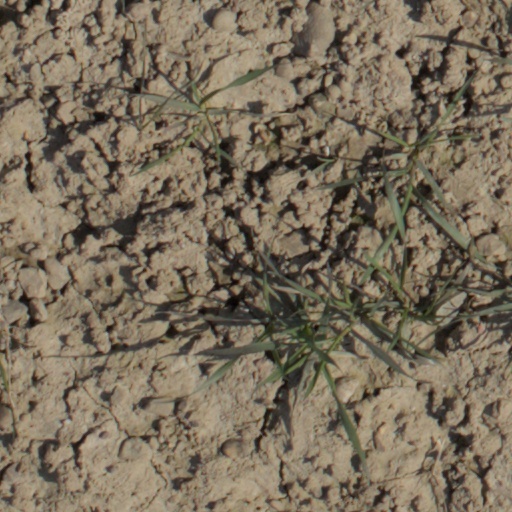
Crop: wheat